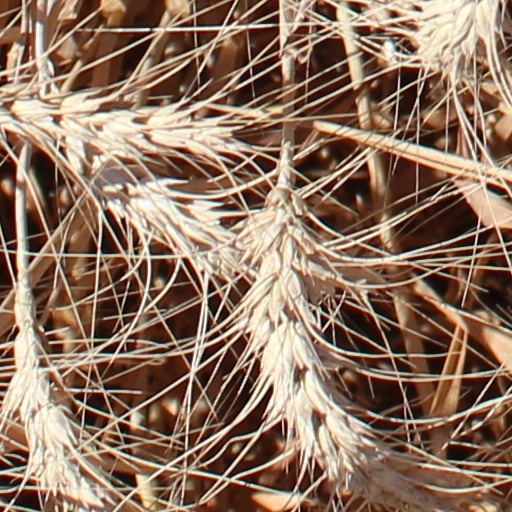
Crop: wheat